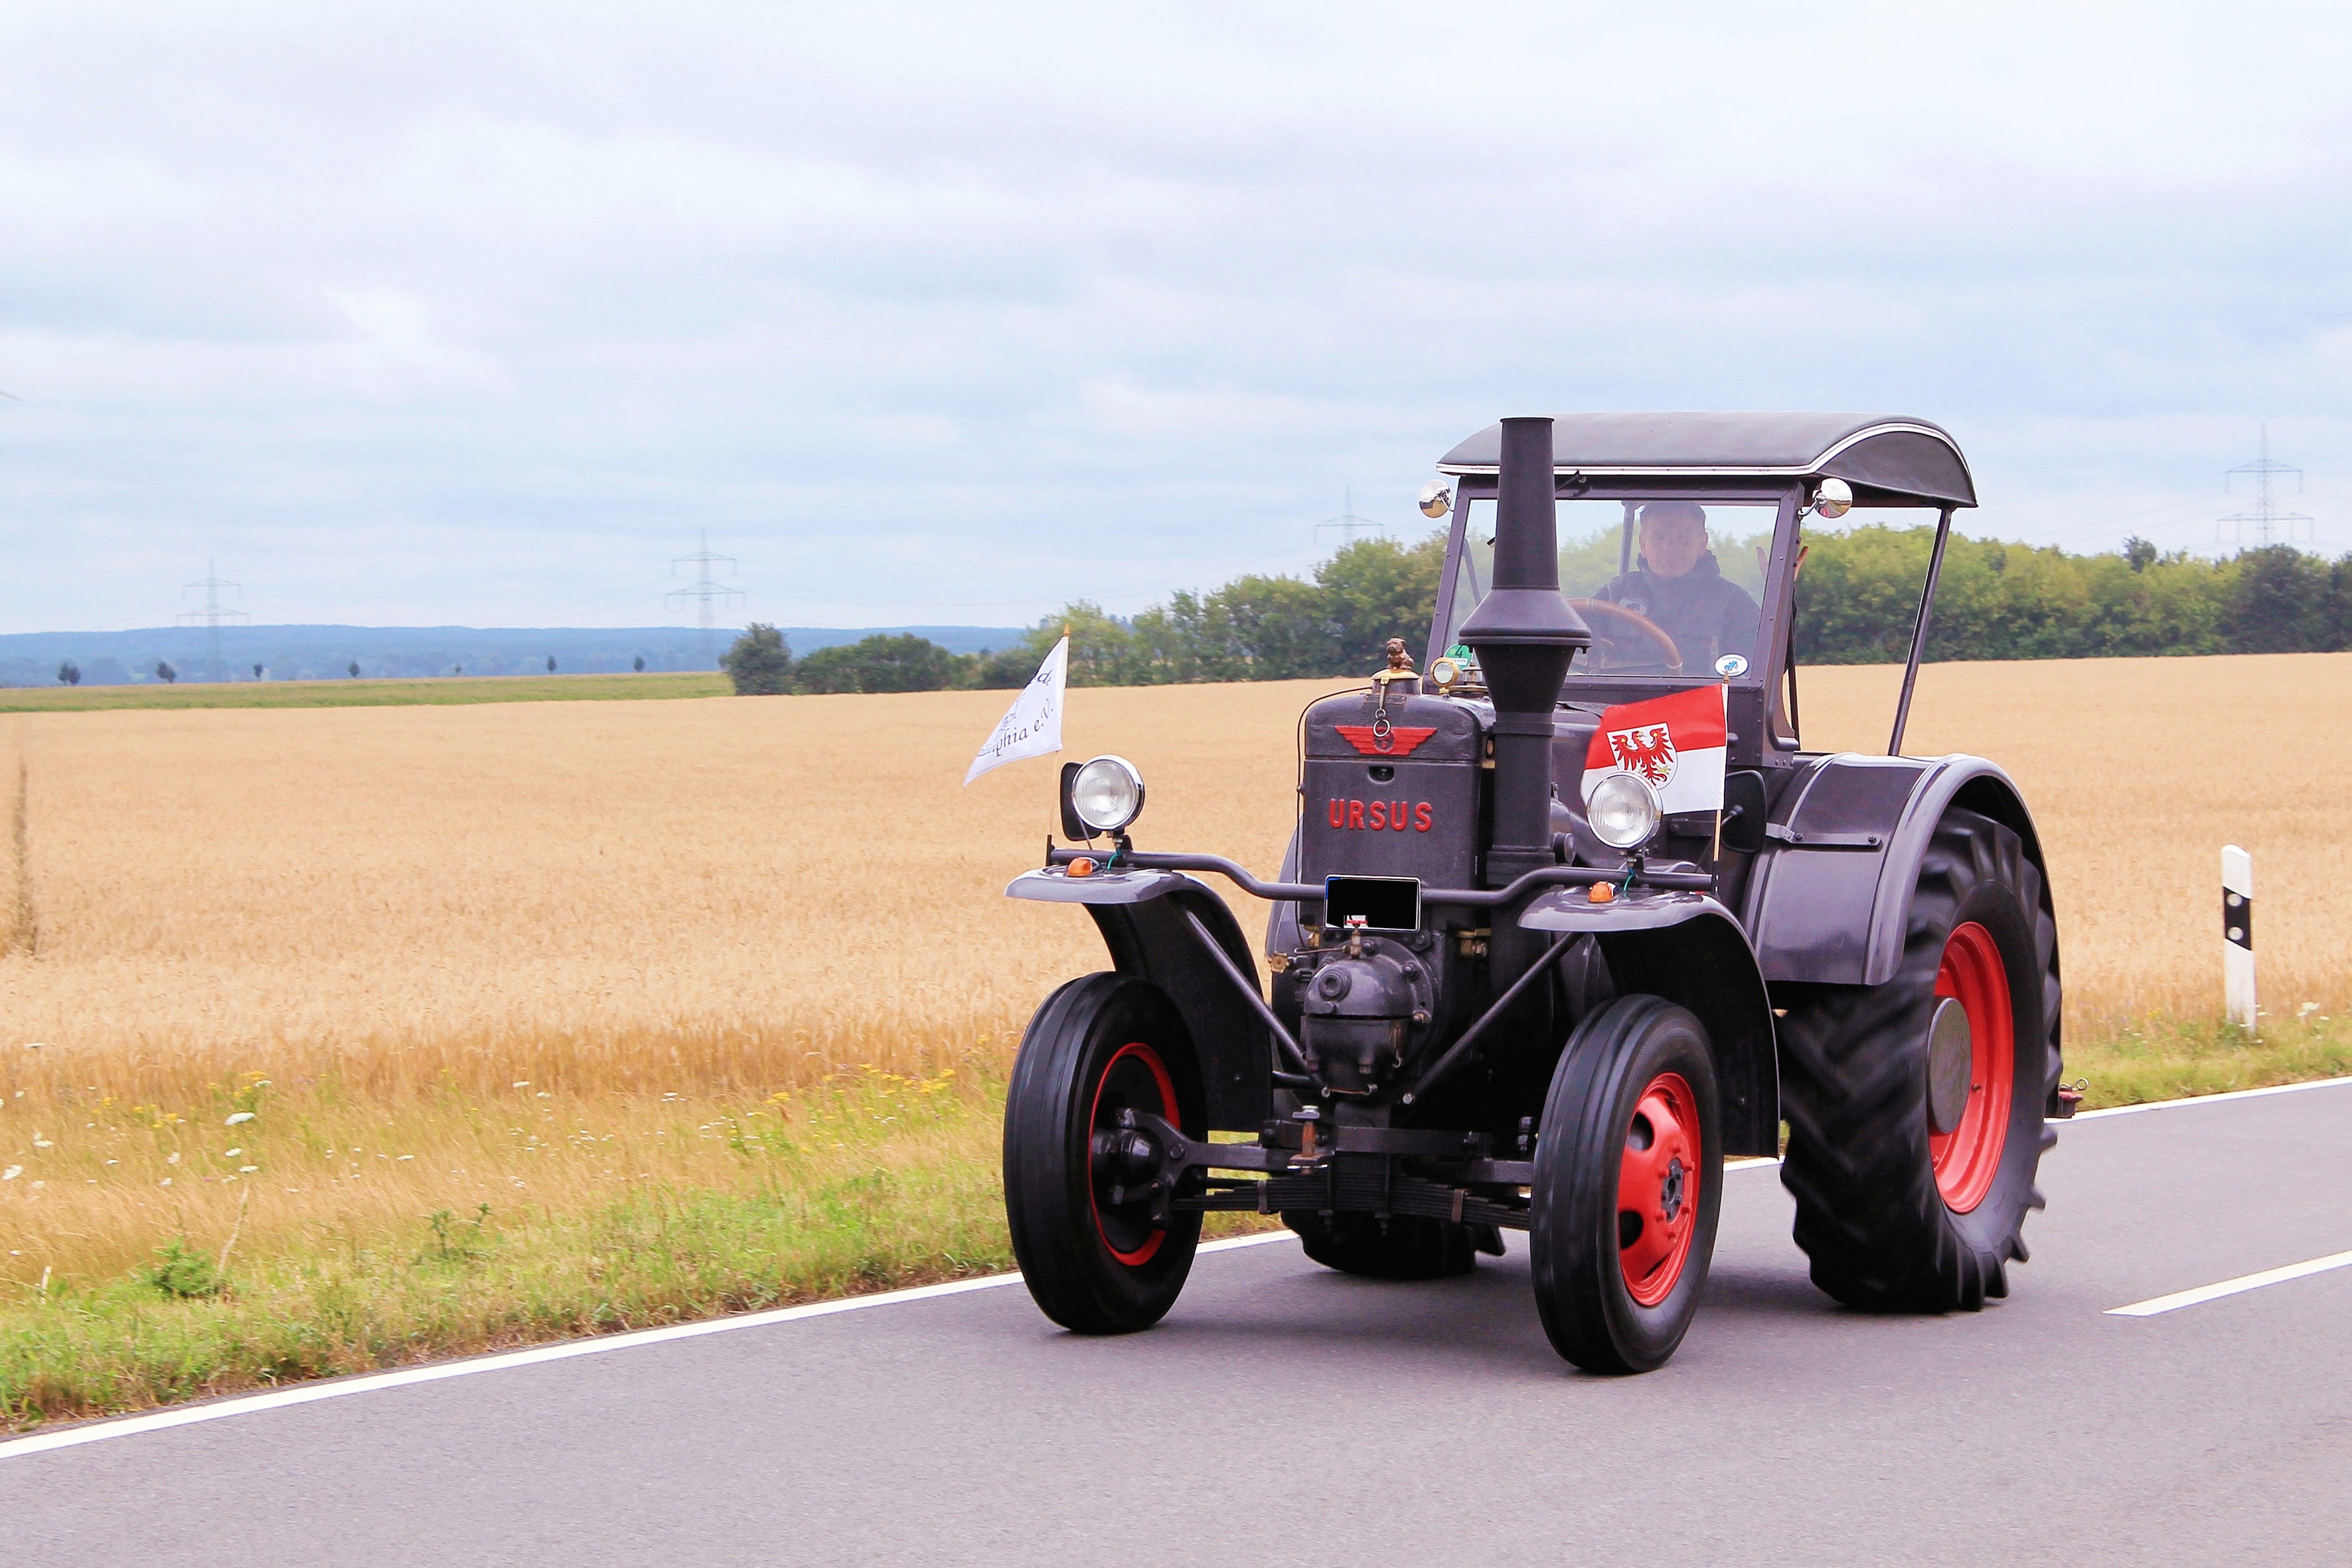
tractor, field, wheel, asphalt, vehicle, agriculture, oldtimer, tug, tractors, historically, agricultural machine, agricultural machinery, old tractor, land vehicle, bernhard klepel, ursus bulldog